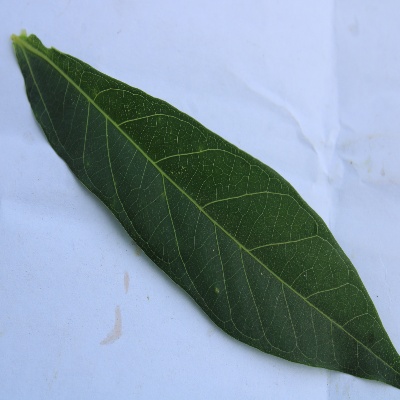
Crop: Cassava
Condition: healthy